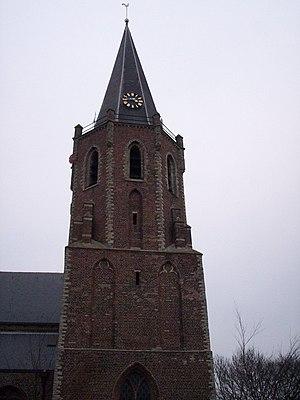
Kruiningen est un village de la commune néerlandaise de Reimerswaal, sur la presqu'île de Zuid-Beveland en Zélande. Le village compte 4 011 habitants.